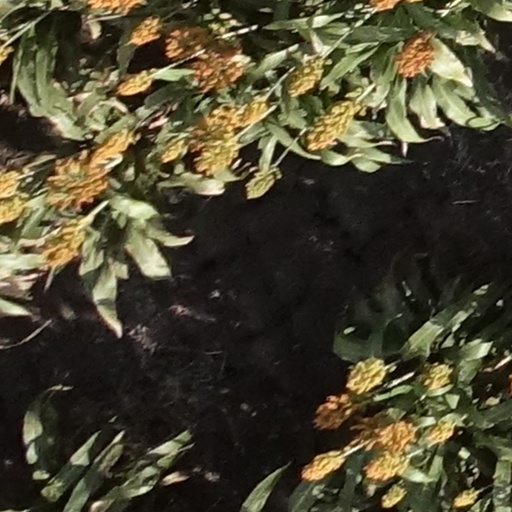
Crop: sorghum